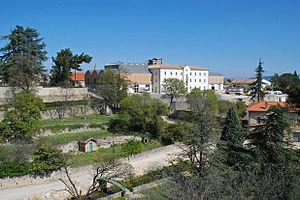
la Cascade, maison des arts du clown et du cirque à Bourg-Saint-Andéol
Bourg-Saint-Andéol est une commune française, située dans le département de l’Ardèche en région Auvergne-Rhône-Alpes. La ville est située sur la rive droite du Rhône à hauteur de Pierrelatte.
La Tourne est un ruisseau du département français de l'Ardèche, en région Auvergne-Rhône-Alpes, affluent droit du Rhône.